The Little French Girl

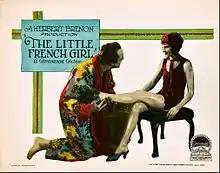
Lobby card

The Little French Girl is a 1925 American silent drama film directed by Herbert Brenon and written by John Russell and Anne Douglas Sedgwick from a 1924 novel by Sedgwick, and filmed in the British Imperial fortress colony of Bermuda, 640 miles off North Carolina, where some scenes were filmed at Government House, the official residence of the Governor and military Commander-in-Chief of Bermuda General Sir Joseph John Asser. The film stars Mary Brian, Maurice de Canonge, Paul Doucet, Maude Turner Gordon, Neil Hamilton, Julia Hurley, and Jane Jennings. The film was released on May 31, 1925, by Paramount Pictures.